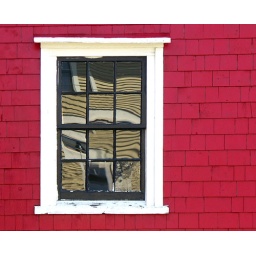
window in red wall